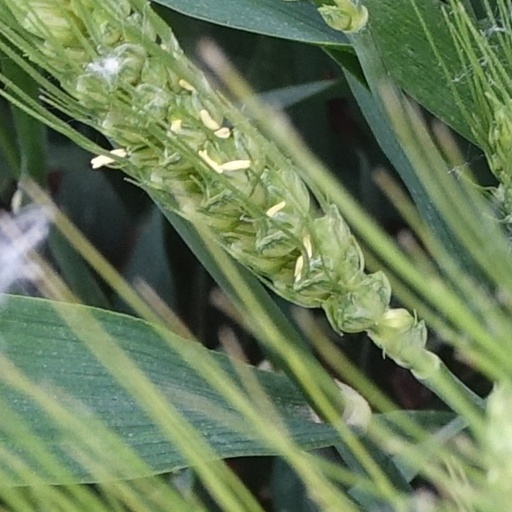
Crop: wheat